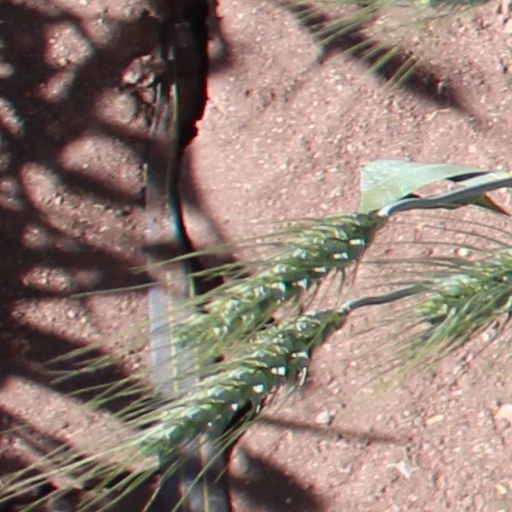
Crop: wheat